Jang Bo-ri Is Here!

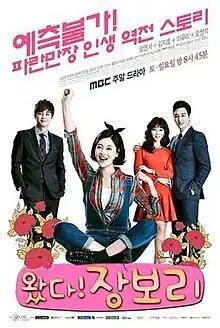
Promotional poster

Jang Bo-ri Is Here! is a 2014 South Korean weekend television drama series broadcast by MBC starring Oh Yeon-seo, Kim Ji-hoon, Lee Yu-ri and Oh Chang-seok. It premiered on April 5, 2014, airing every Saturday and Sunday at 20:40 for 52 episodes.